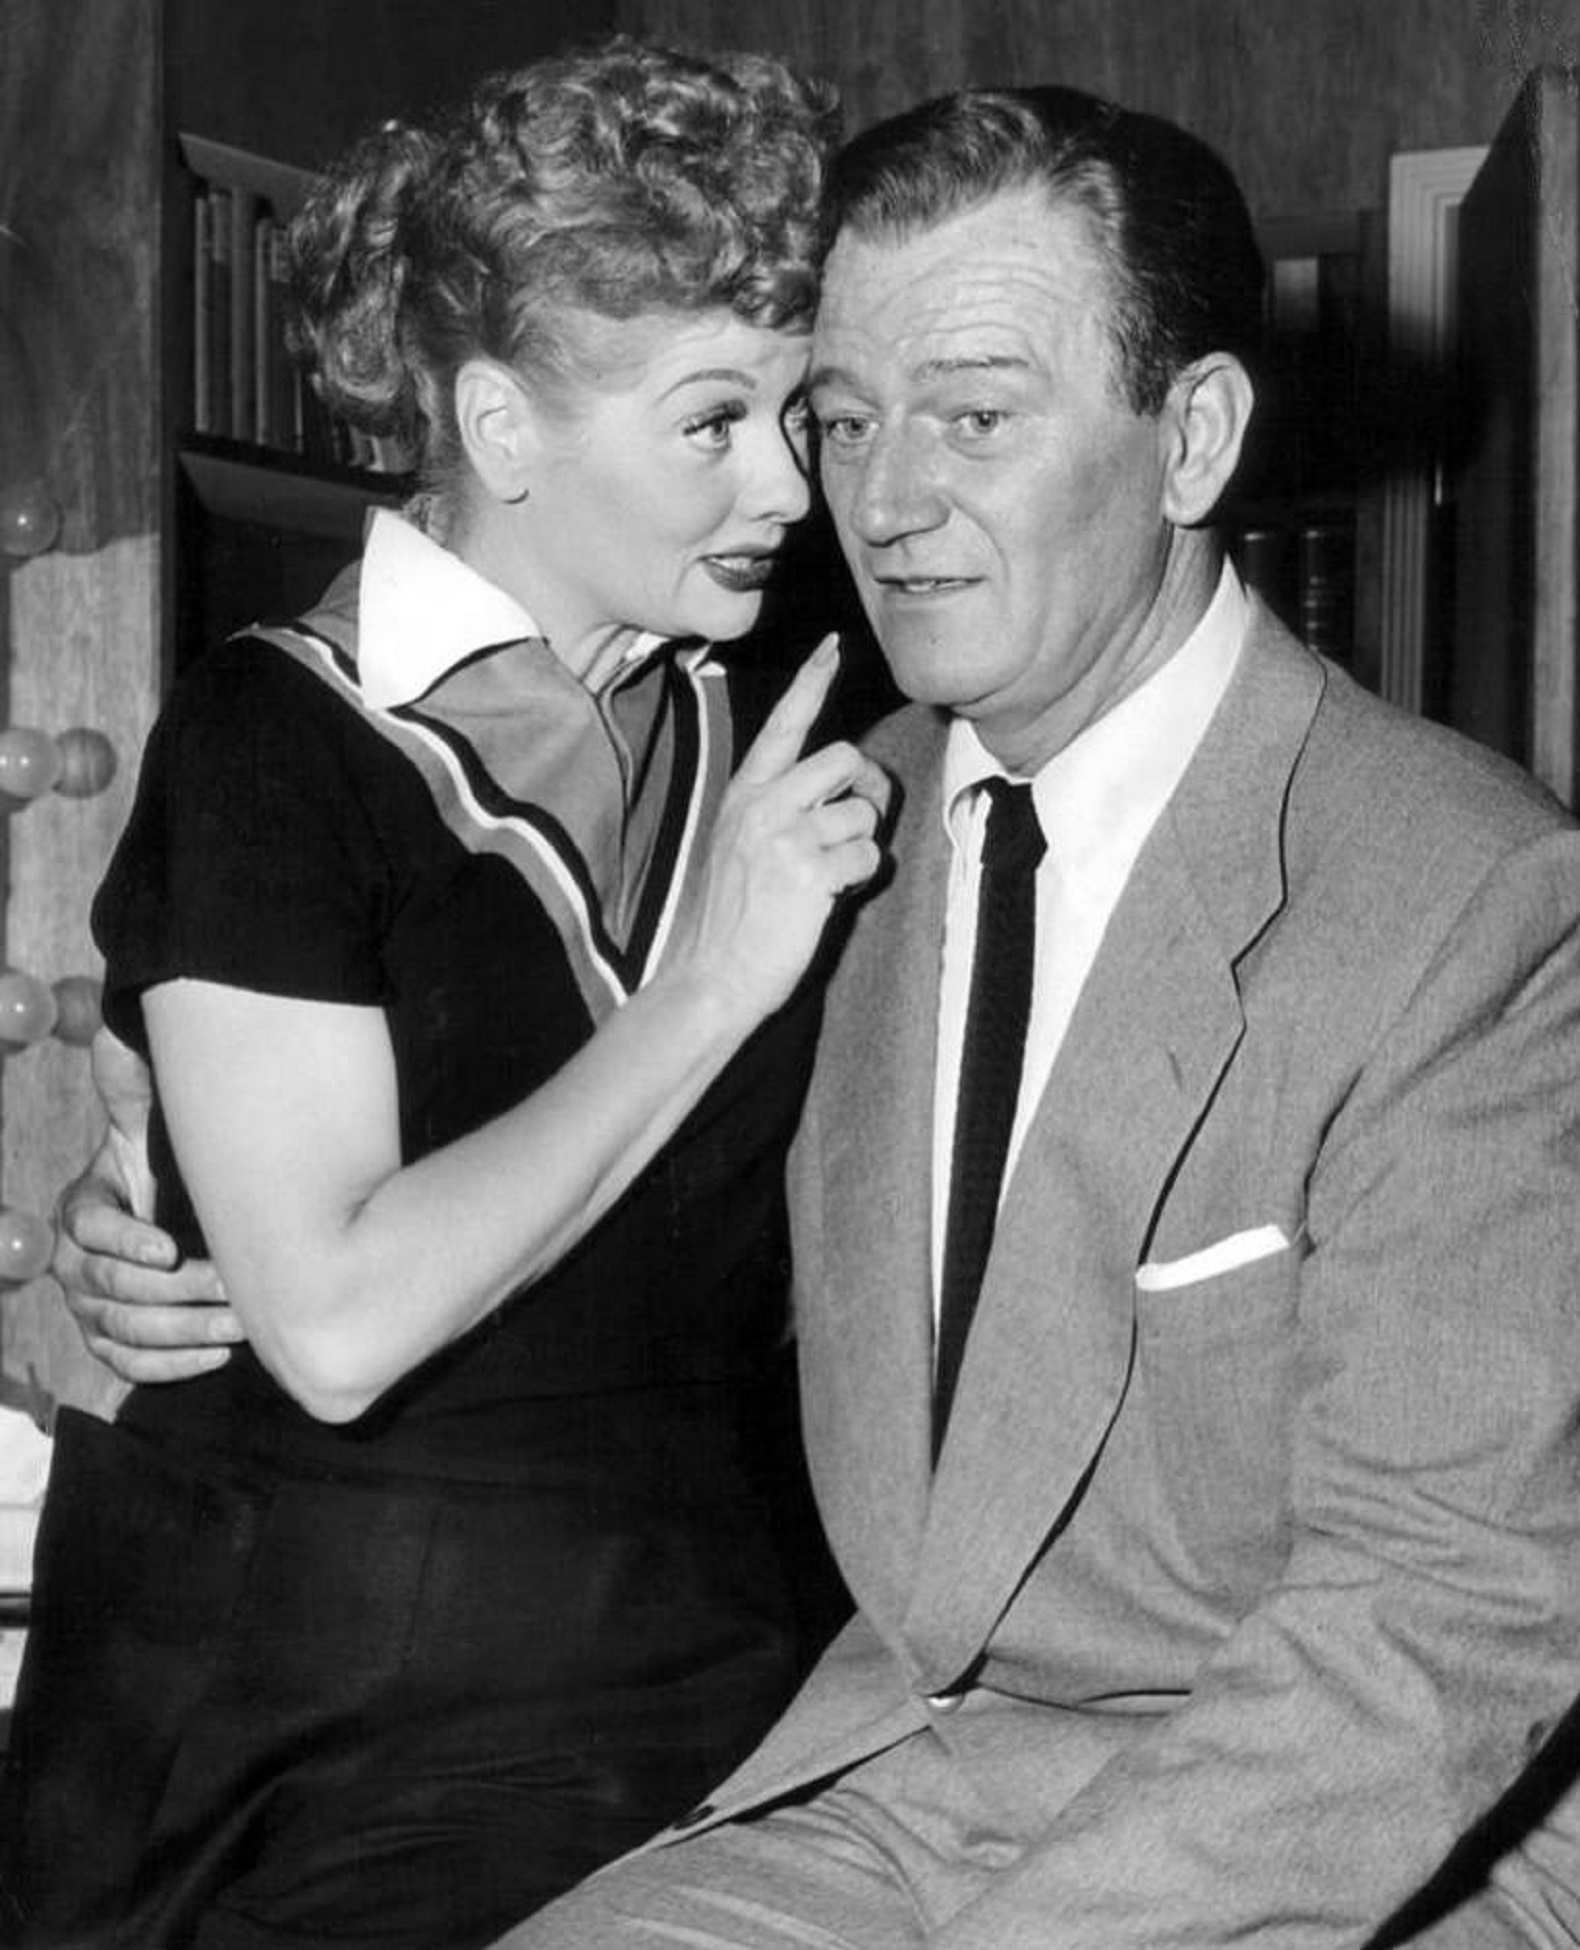
man, black and white, vintage, retro, film, male, show, television, tv, monochrome, groom, stars, cowboy, photograph, cinema, oldies, western, classic, icon, awards, celebrity, actor, movies, actress, comedy, interaction, sitcom, monochrome photography, john wayne, lucille ball